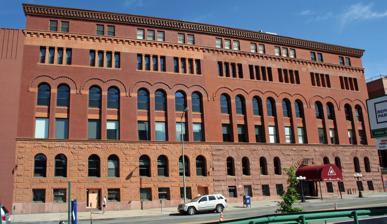
Building: Denver Athletic Club
Country: United States of America
Year built: 1889
United States historic place Denver Athletic Club U.S. National Register of Historic Places Colorado State Register of Historic Properties The Denver Athletic Club occupies a full city block in downtown Denver. The member-owned private club has amenities for fitness, swimming, co-working, socializing, dining and private meetings & events. Show map of Colorado Show map of the United States Location 1325 Glenarm Pl., Denver, Colorado Coordinates 39°44′30″N 104°59′35″W / 39.74167°N 104.99306°W / 39.74167; -104.99306 Area less than one acre Built 1889 Architect Varian, E.P. ; Sterner, Frederick J. Architectural style Romanesque Revival NRHP reference No. 79000580 CSRHP No. 5DV.149 Added to NRHP November 14, 1979 The Denver Athletic Club , founded in 1884, is a private athletic and social club that is member-owned.  Located in Downtown Denver, Colorado , United States.  Residing in the historical 1325 Glenarm Place near the Colorado Convention Center , The DAC was added to the U.S. National Register of Historic Places in 1979. History Denver Athletic Club in 1890 Founded in 1884 and located in the heart of Denver, the Denver Athletic Club is one of the oldest and largest private city clubs in the United States. It is consistently ranked one of the top ten athletic clubs in the country and offers members everything they need to work, play, exercise, network and socialize. The Denver Athletic Club's athletic facilities include a large fitness center, six racquetball courts, a squash center with seven courts, a full-size basketball/volleyball court, five group exercise studios, an indoor golf simulator and a 25-meter indoor swimming pool. As a business center and networking facility, the DAC also has meeting and conference rooms, a grand ballroom, a sundeck and a brand-new luxury coworking space. Members may enjoy access to a licensed childcare center, a full-service spa and wellness center, and social events. While the amenities are exceptional, The Denver Athletic Club is set apart by its community. A member-owned club, The DAC is operated for the benefit of its membership. The first home of The DAC was converted from the First Baptist Church on 18th near Curtis. It featured a gymnasium and a clubhouse with a large, handsome Denver Athletic Club sign on the front and with the purpose of "encouraging all proper athletic sports and pastimes of any kind and nature whatsoever". William D. Rathvon, is regarded as its founding father. Additionally, John Elitch , who would later open Elitch Gardens , is credited as helping "inspire" and organize the club. In the fall of 1890, The DAC moved out of the small secondhand church into its new five-story building at the present location on the corner of 14th and Glenarm. On November 15, 1890, it opened an athletic field with a football game versus the University of Colorado . In 1900, a library was started and grew to hold over 8,000 titles. An addition was completed in 1892 and the 70-foot structure was one of the tallest buildings in Denver for several years, visible from every corner of the city center. Further additions in the 1920s, 1970s, 1980s and 1990s transformed The DAC into the leading city club in the Rocky Mountain West. For over a century it has been a leader in both fitness and networking and has served at the forefront of Denver’s social scene. References